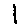
Label: 1